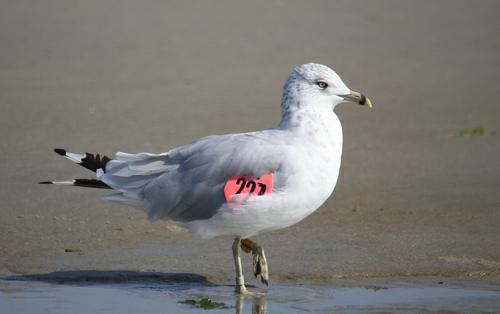
A photo of a ring billed gull